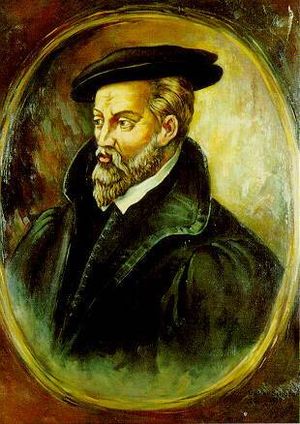
Metallurgi
Georgius Agricola, forfatter af De re metallica, et vigtigt tidligt værk om metaludvinding
Metallurgi er den del af naturvidenskaben og ingeniørkunsten, hvor man undersøger fysiske og kemiske egenskaber hos metalliske grundstoffer og deres blandinger, der kaldes legeringer.